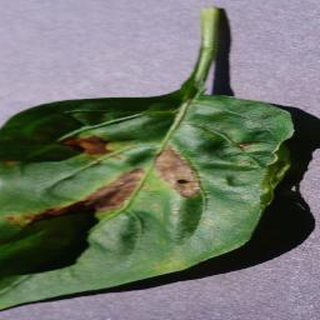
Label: bell_pepper_bacterial_spot